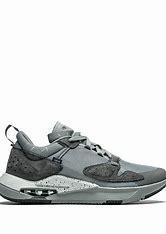
Brand: Jordan
Model: Air Cadence